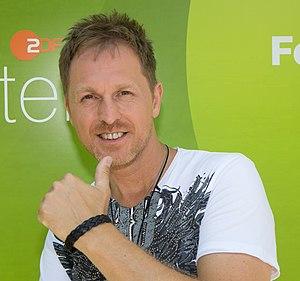
Jörg Bausch, né le 5 mars 1973 à Essen, est un chanteur allemand.